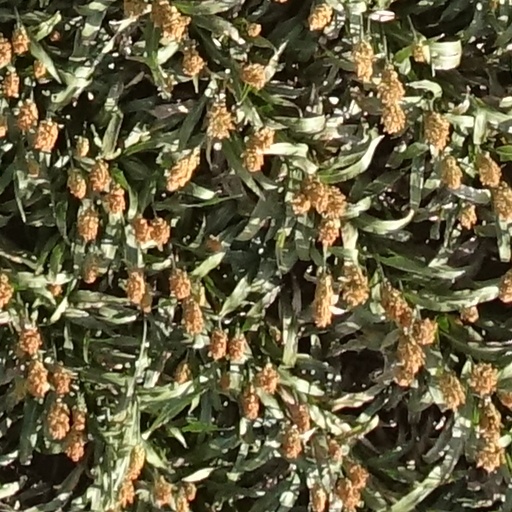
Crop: sorghum